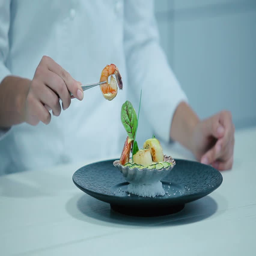
interest puts shrimp in the dish